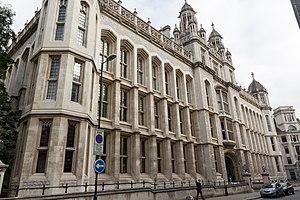
Le « Golden Triangle » est un groupe non-officiel des six universités britanniques les plus élitaires, situées dans les villes de Cambridge, Londres et Oxford. Ce groupe inclut :